Kuma (cap)

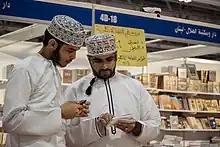
Omani men wearing Kummahs

A Kuma (كمة) is a rounded Omani cap traditionally worn by men. It is flat on the top with the rim folded inwards, and is often white decorated with various ornate colourful designs. It is specially sized (as opposed to one size fits all) and has small holes throughout the embroidery which help keep the head cool in the hot Omani sun. It is frequently worn as day-to-day attire due to Sultan Qaboos bin Said Al Said's work to maintain the nation's cultural heritage, and as such people not only wear these traditional garments often, but are incredibly proud of them and the patriotism they represent. The opinions of where the Kuma originated from is divided. One theory posits that Omanis brought it to East Africa during the empire's rule of Zanzibar. The other posits that Oman adopted it from East Africa. The Kuma is similar to the East African Kofia. It is sometimes worn with a massar on top of it, to give the massar structure.